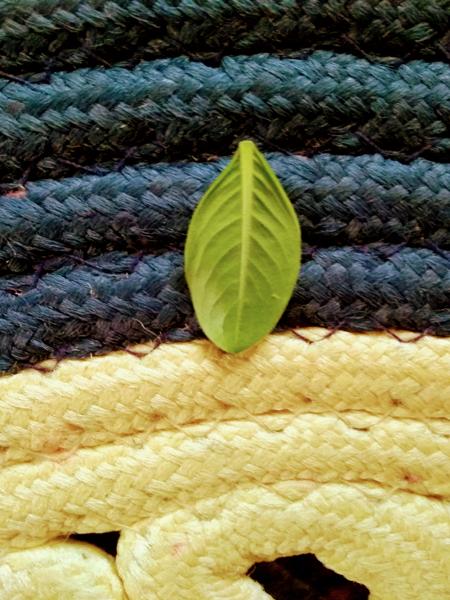
Plant: Catharanthus